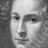
Emotion: neutral